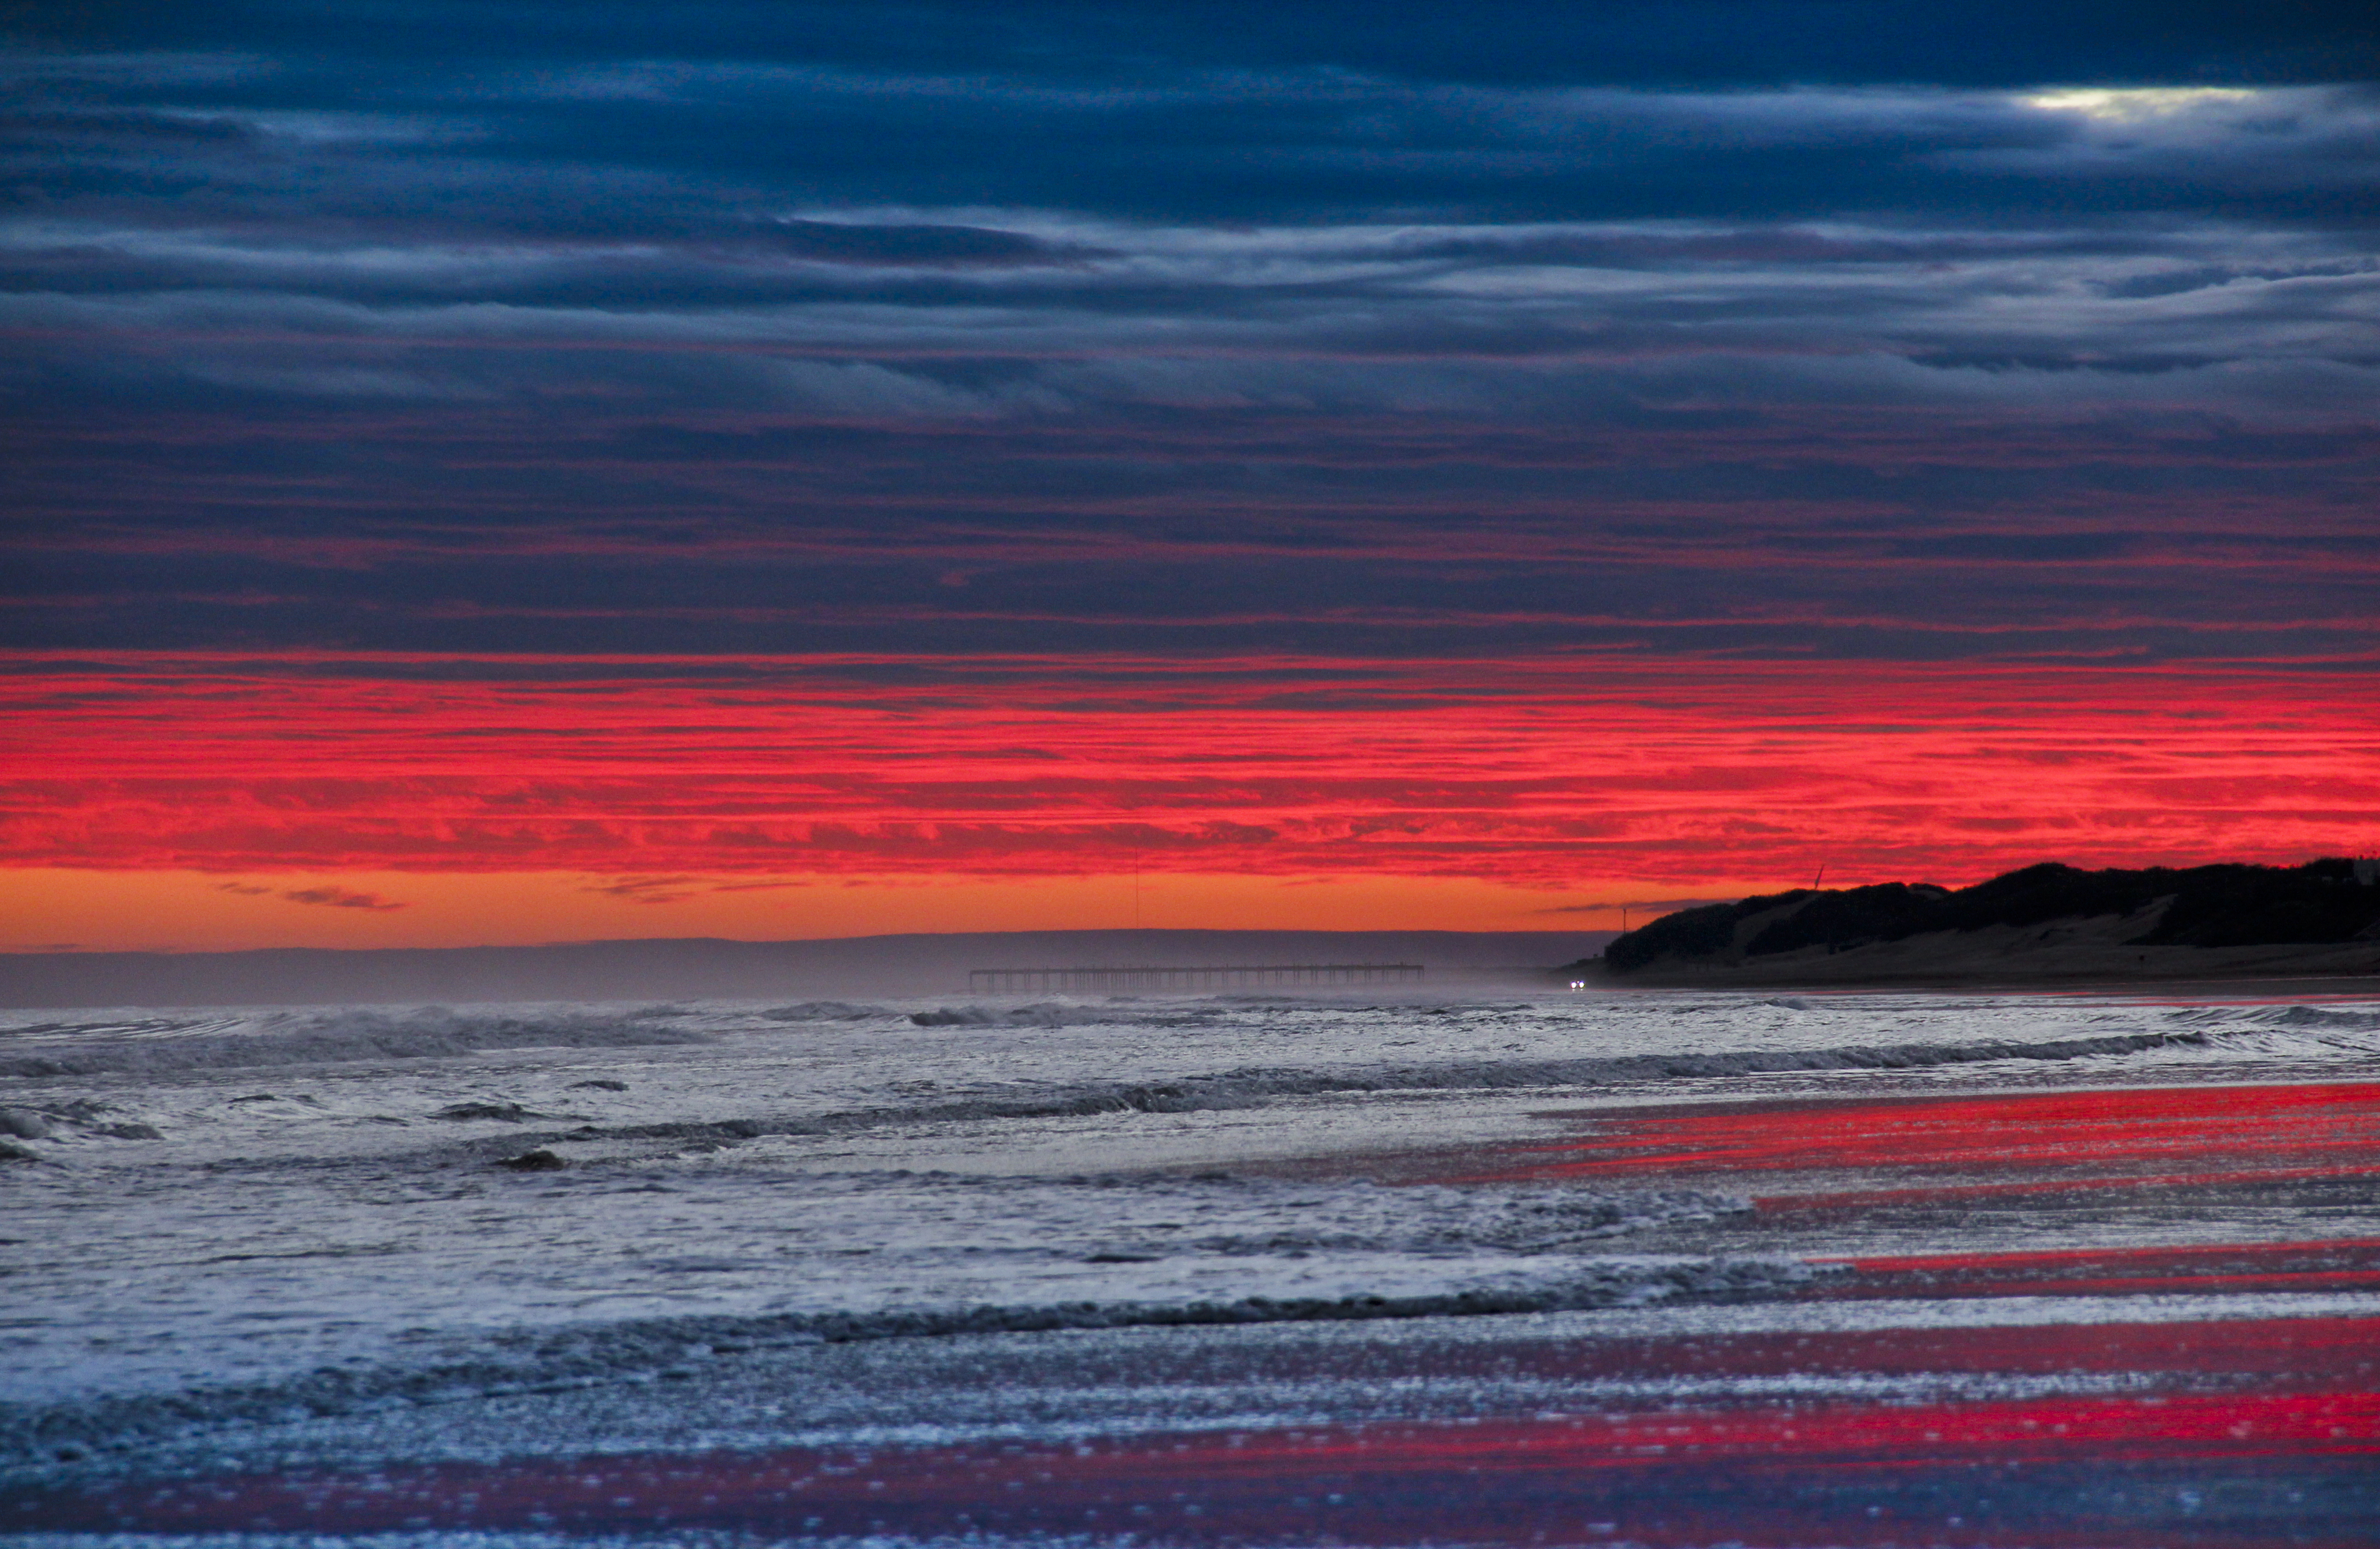
dark red, clouds, sky, horizon, sea, ocean, sunset, shore, afterglow, red sky at morning, sunrise, dawn, calm, wave, dusk, atmosphere, cloud, morning, evening, coastal and oceanic landforms, coast, wind wave, water, headland, beach, tide, computer wallpaper